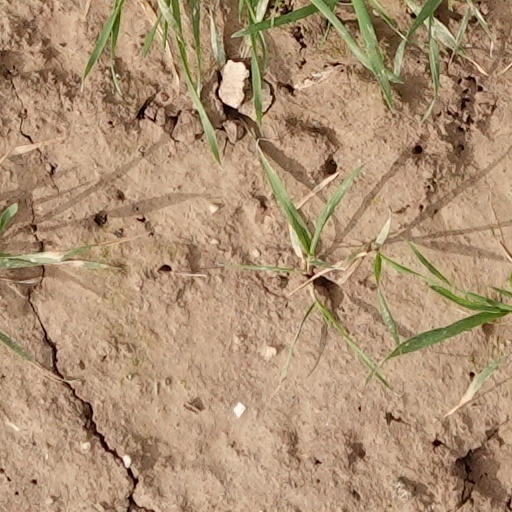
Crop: wheat